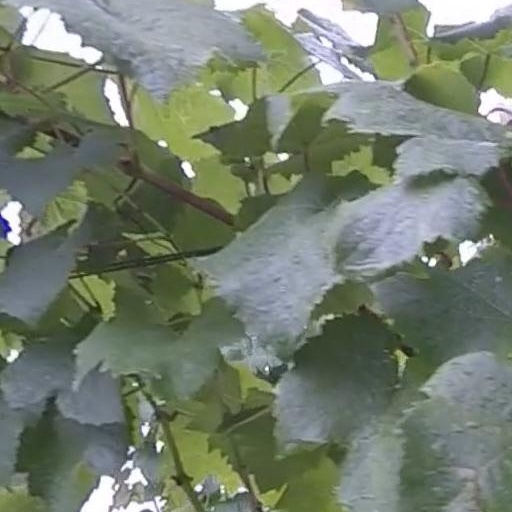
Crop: grape